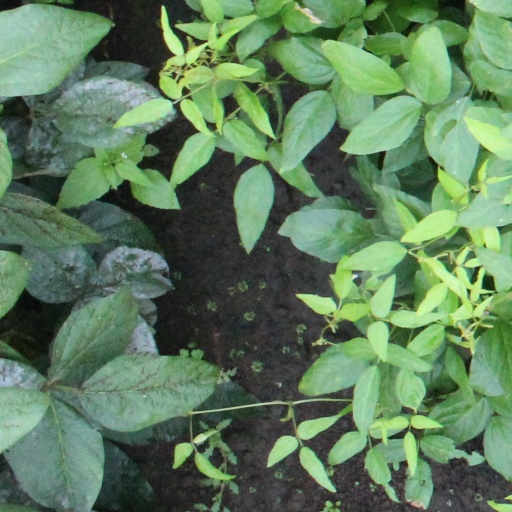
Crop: soybean